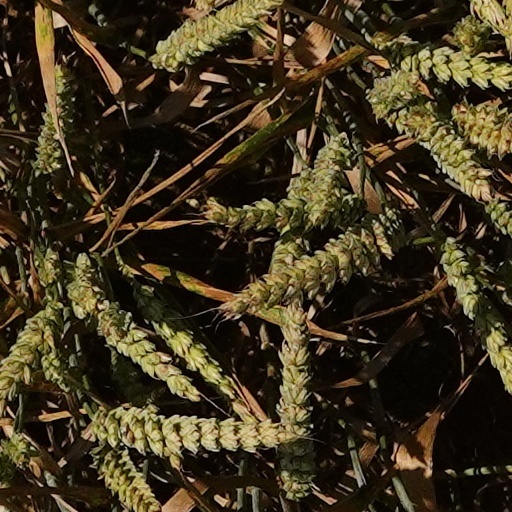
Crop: wheat